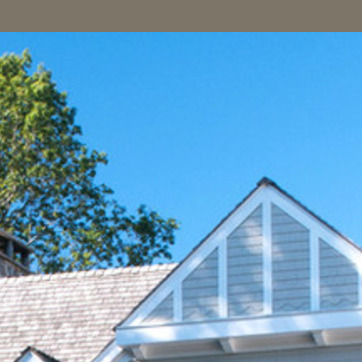
Material: sky